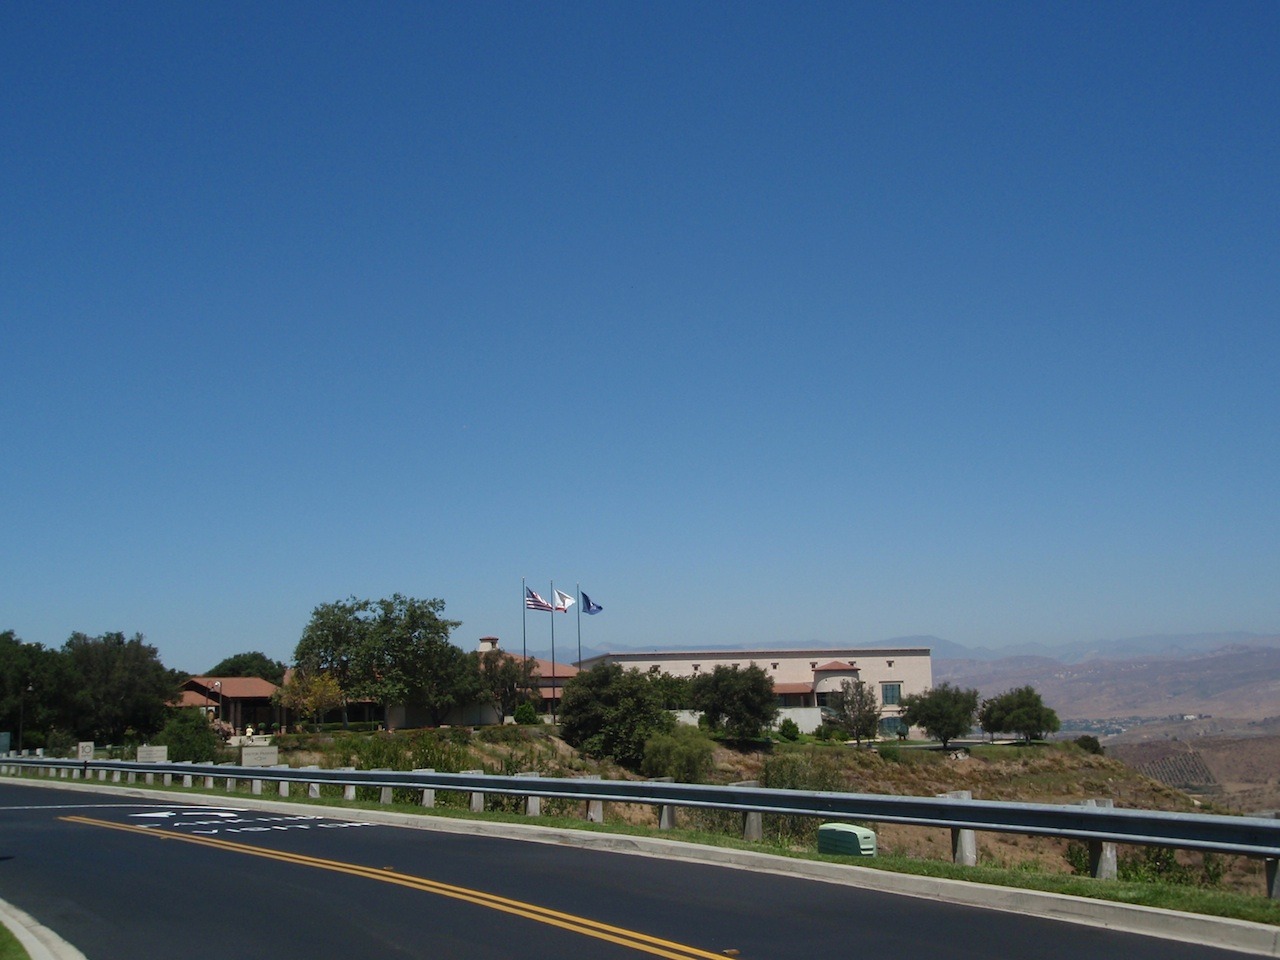
road, highway, valley, lane, marking, road trip, library, infrastructure, flags, overview, presidential, ronald, simi, reagan, residential area, nonbuilding structure, controlled access highway